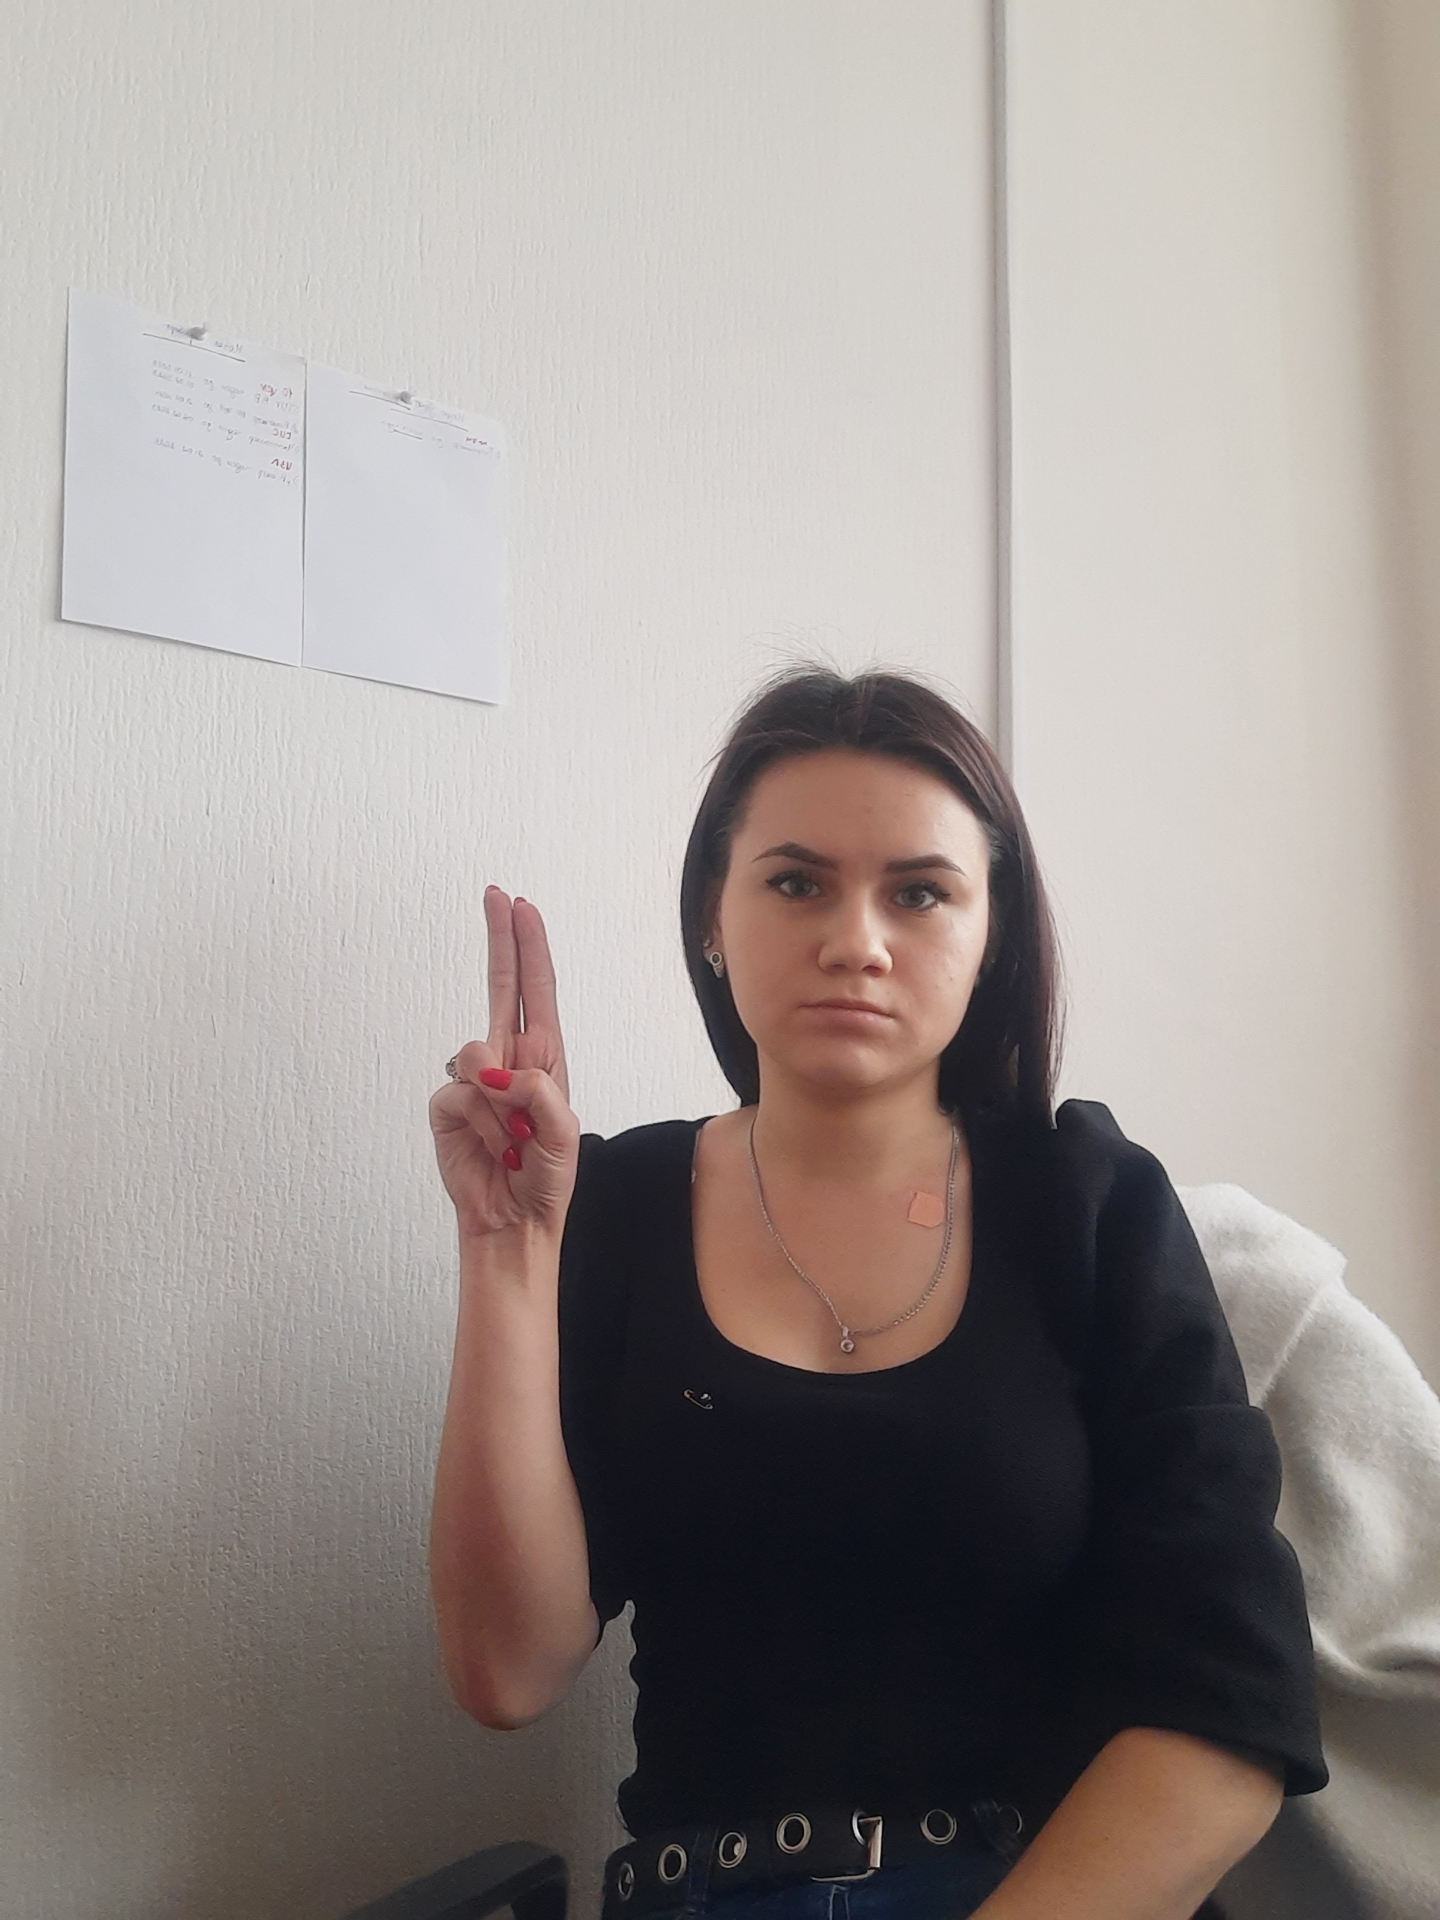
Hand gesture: two_up